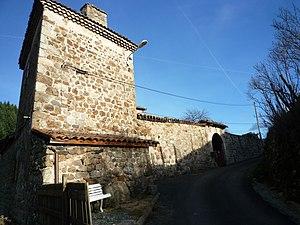
La ferme de Garnier
Mariac est une commune française située dans le département de l'Ardèche, en région Auvergne-Rhône-Alpes. Mariac accueille 572 habitants appelés Mariacois et Mariacoises, ou encore Mariachous en occitan.